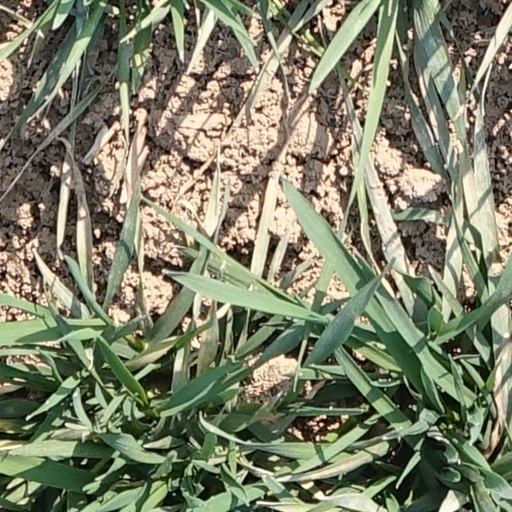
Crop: wheat